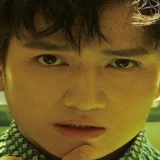
diễn viên Mã Khả